Hamasen Museum of Taiwan Railway

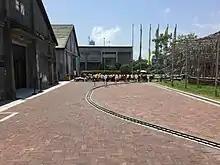
Hamasen Pier-2 Line

The museum consists of the interactive exhibition, classic scene and Hamasen Pier-2 Line. It is located inside Warehouse B7 and B8.